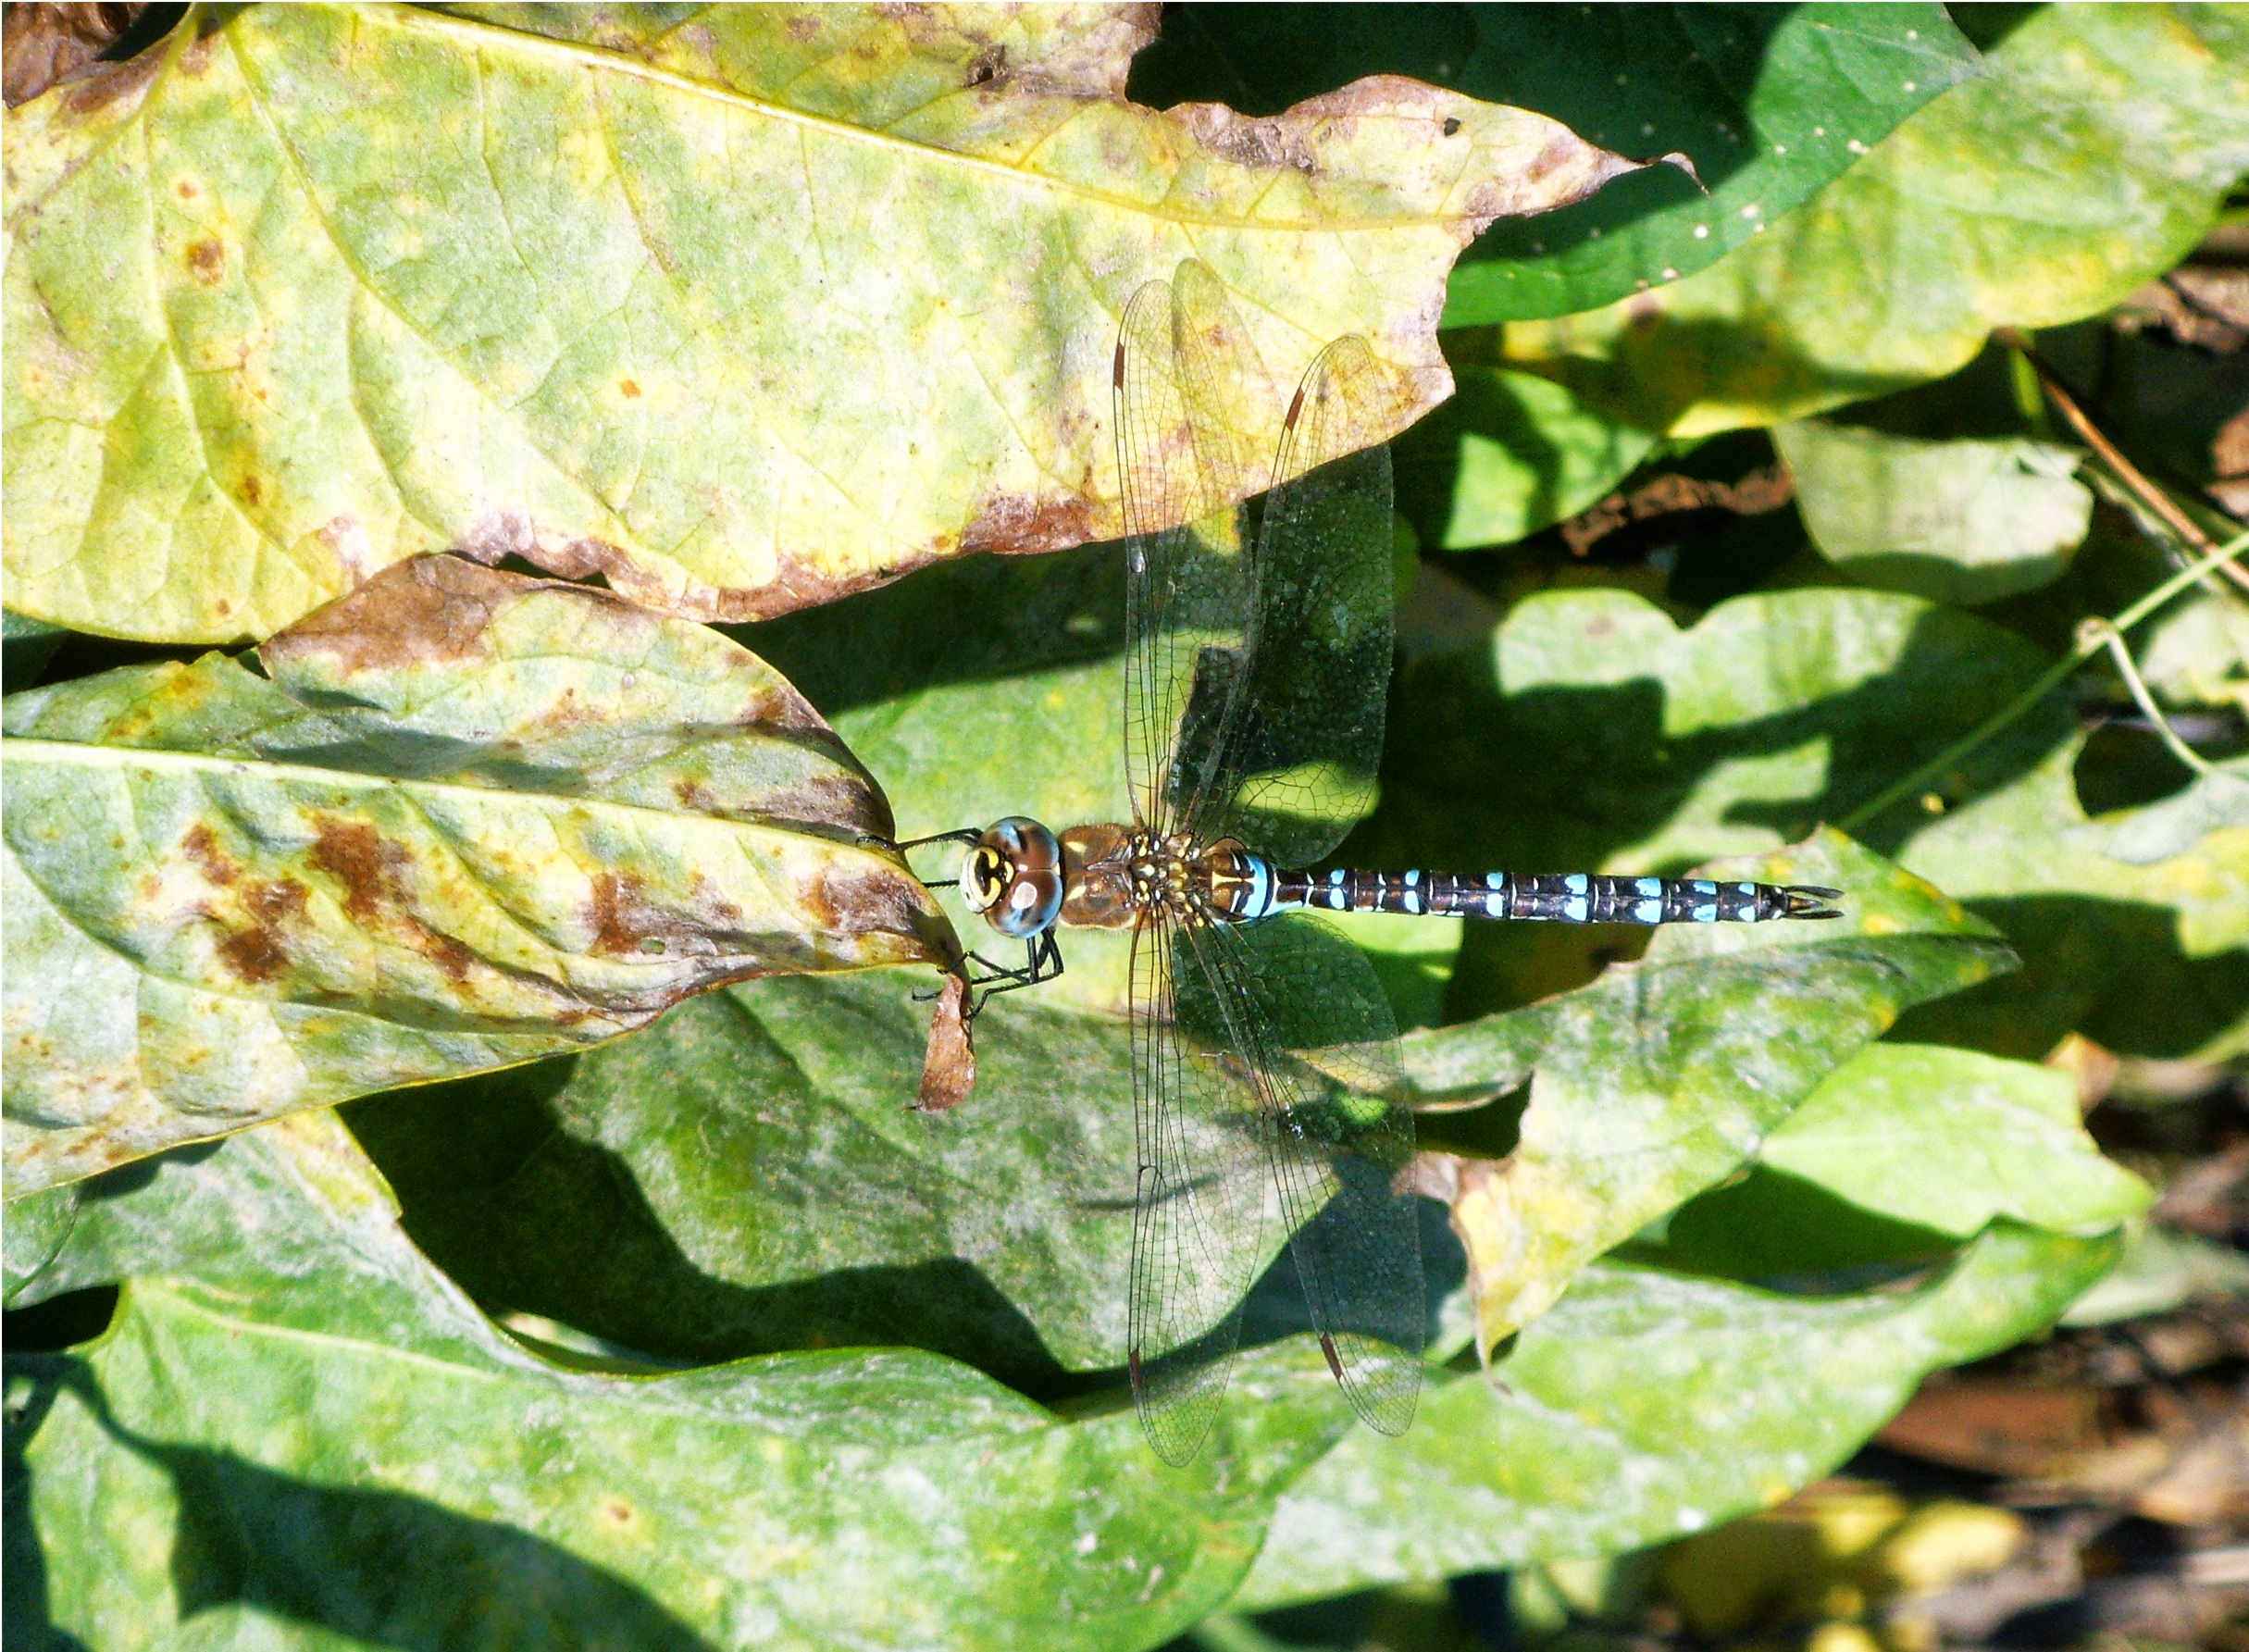
leaf, flower, green, insect, fauna, invertebrate, water lily, dragonfly, lake rose, moths and butterflies